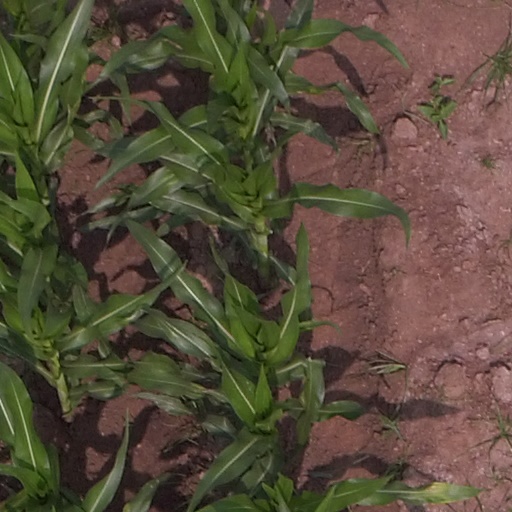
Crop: maize; corn